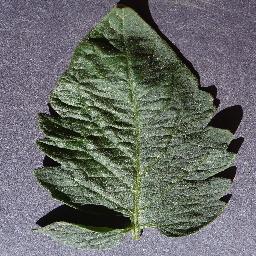
Label: Tomato___healthy